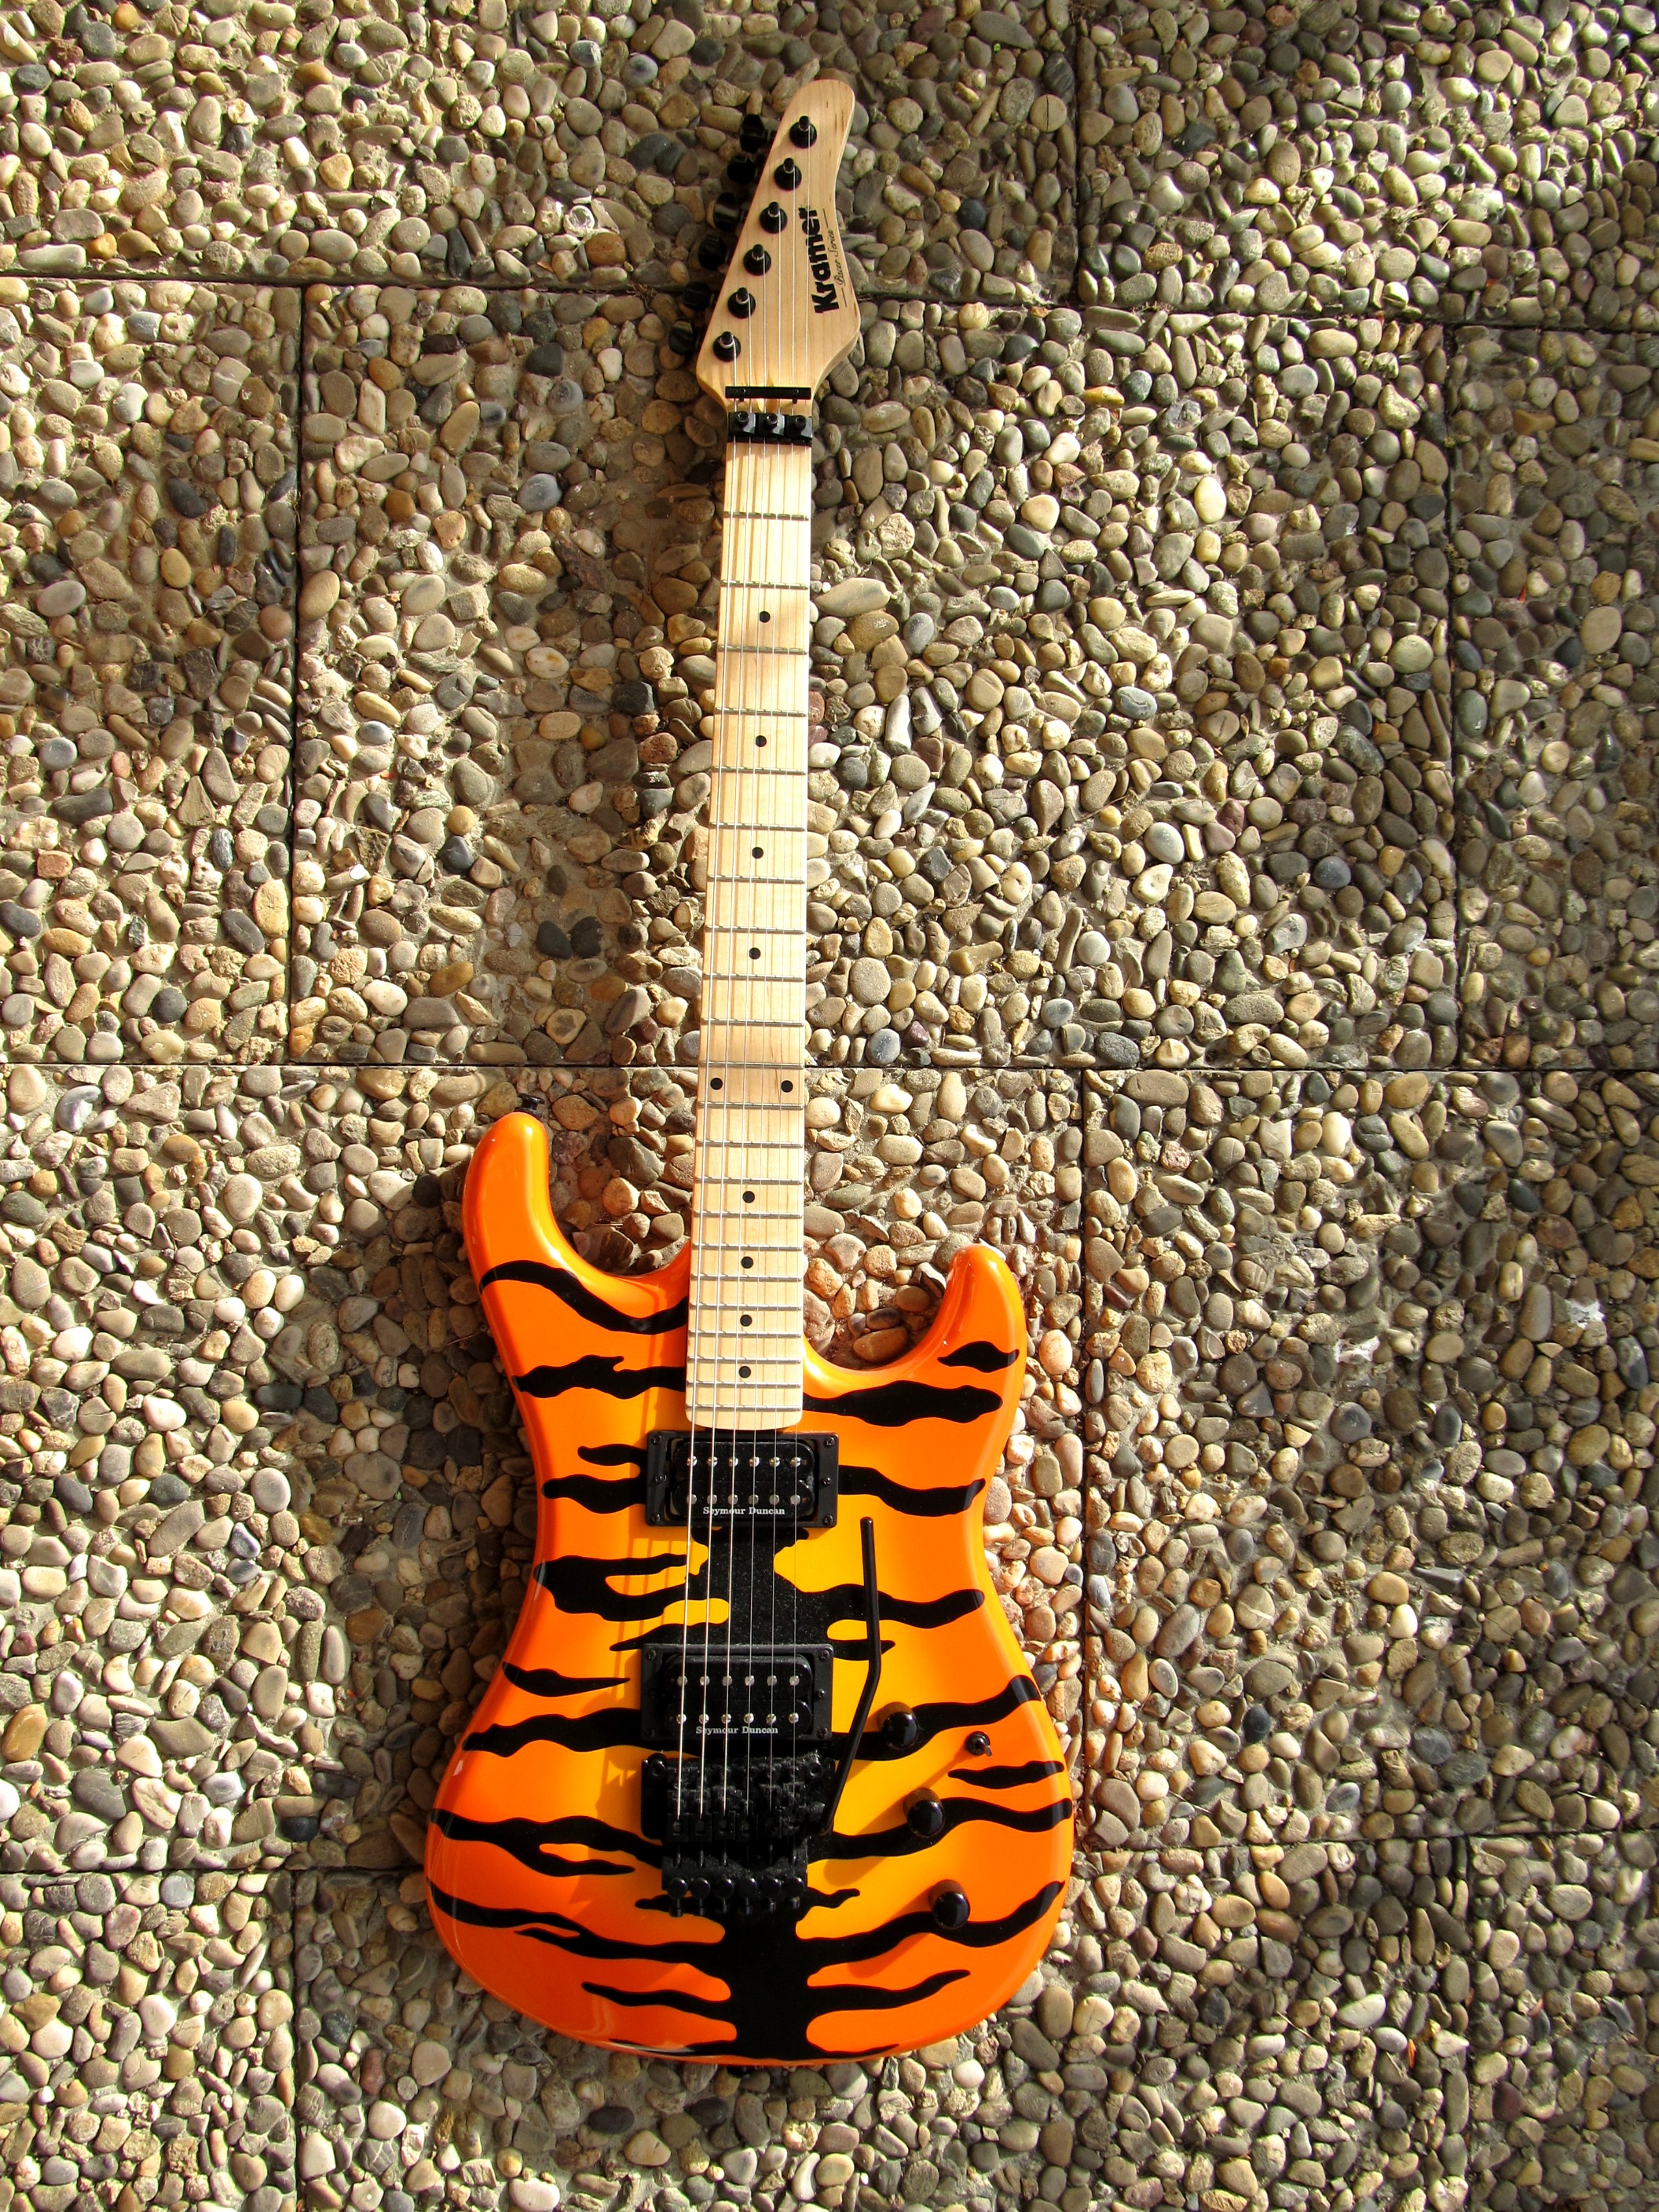
music, guitar, acoustic guitar, instrument, guitar player, electric guitar, musical instrument, stringed instrument, bass guitar, entertainment, soundbody, string instrument, plucked string instruments, guitar grip